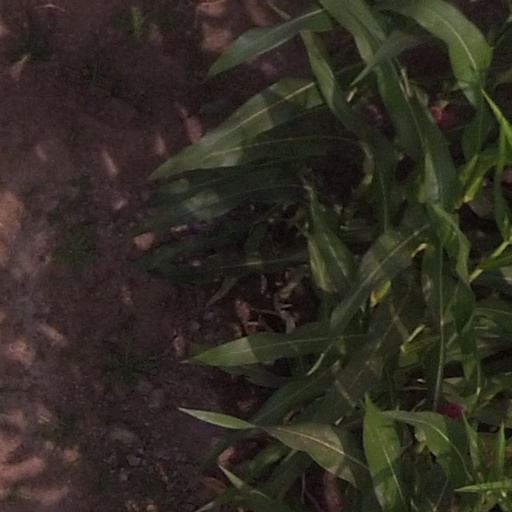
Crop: maize; corn